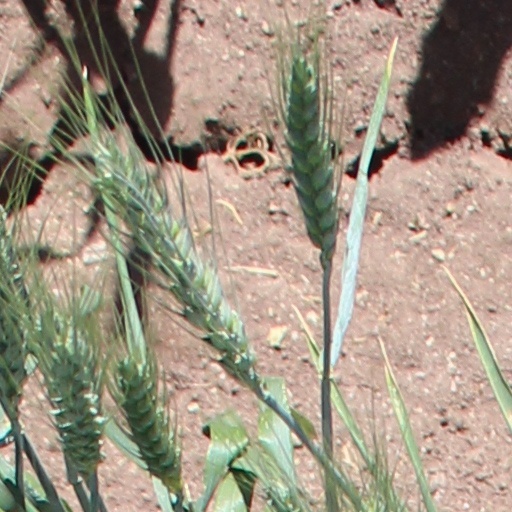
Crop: wheat